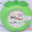
Label: clock